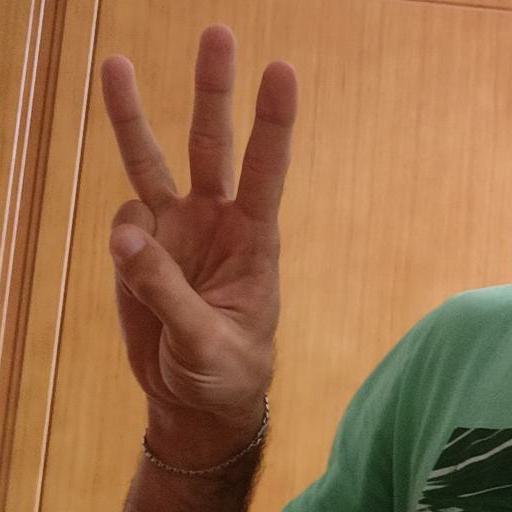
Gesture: three